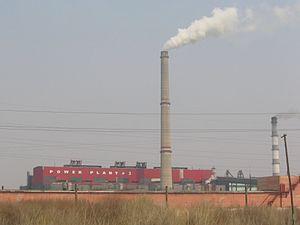
L'énergie en Mongolie, pays peuplé d'environ 3,2 millions d'habitants et d'un PIB d'environ 12 milliards de dollars, est largement dominée par le charbon et le pétrole.